Sousse

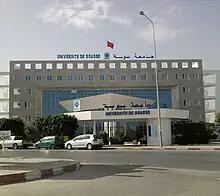

Tunisia became a French protectorate in 1881. Around the end of the 19th century, Sousse had a population of 7,000 and was the second-most-important city in Tunisia after Tunis itself. At this point, the entire population of Sousse lived in the walled "medina". The medina was surrounded by agricultural settlements, two of which - Kala Kebira and Msaken - were more densely populated than the city itself. The French Protectorate reinforced Sousse's role as a commercial and administrative center by establishing public buildings, enlarging the city's port, and building railways. Between 1896 and 1911, railways were built connecting Sousse with Tunis, Kairouan, Sfax, Mahdia, Moknin, and Henshir Suwatir. Food industries were also established in the city.